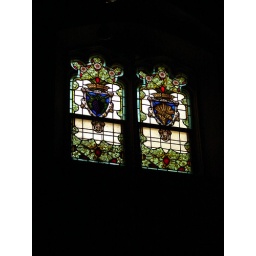
Communion themed (wine and bread) stained glass high in window facing choir and organ.